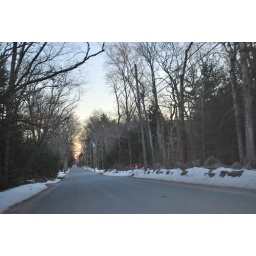
trimtown in a car turning into a street